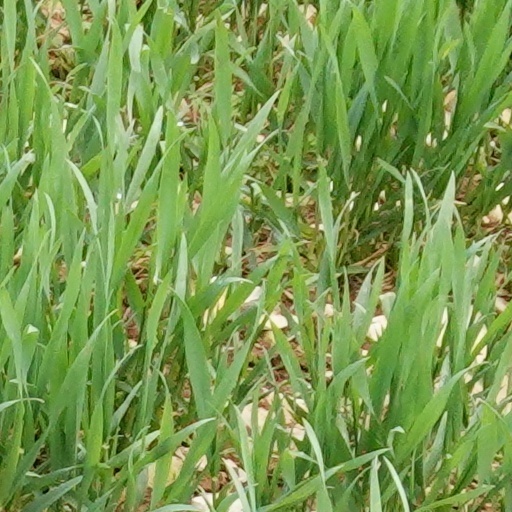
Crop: wheat